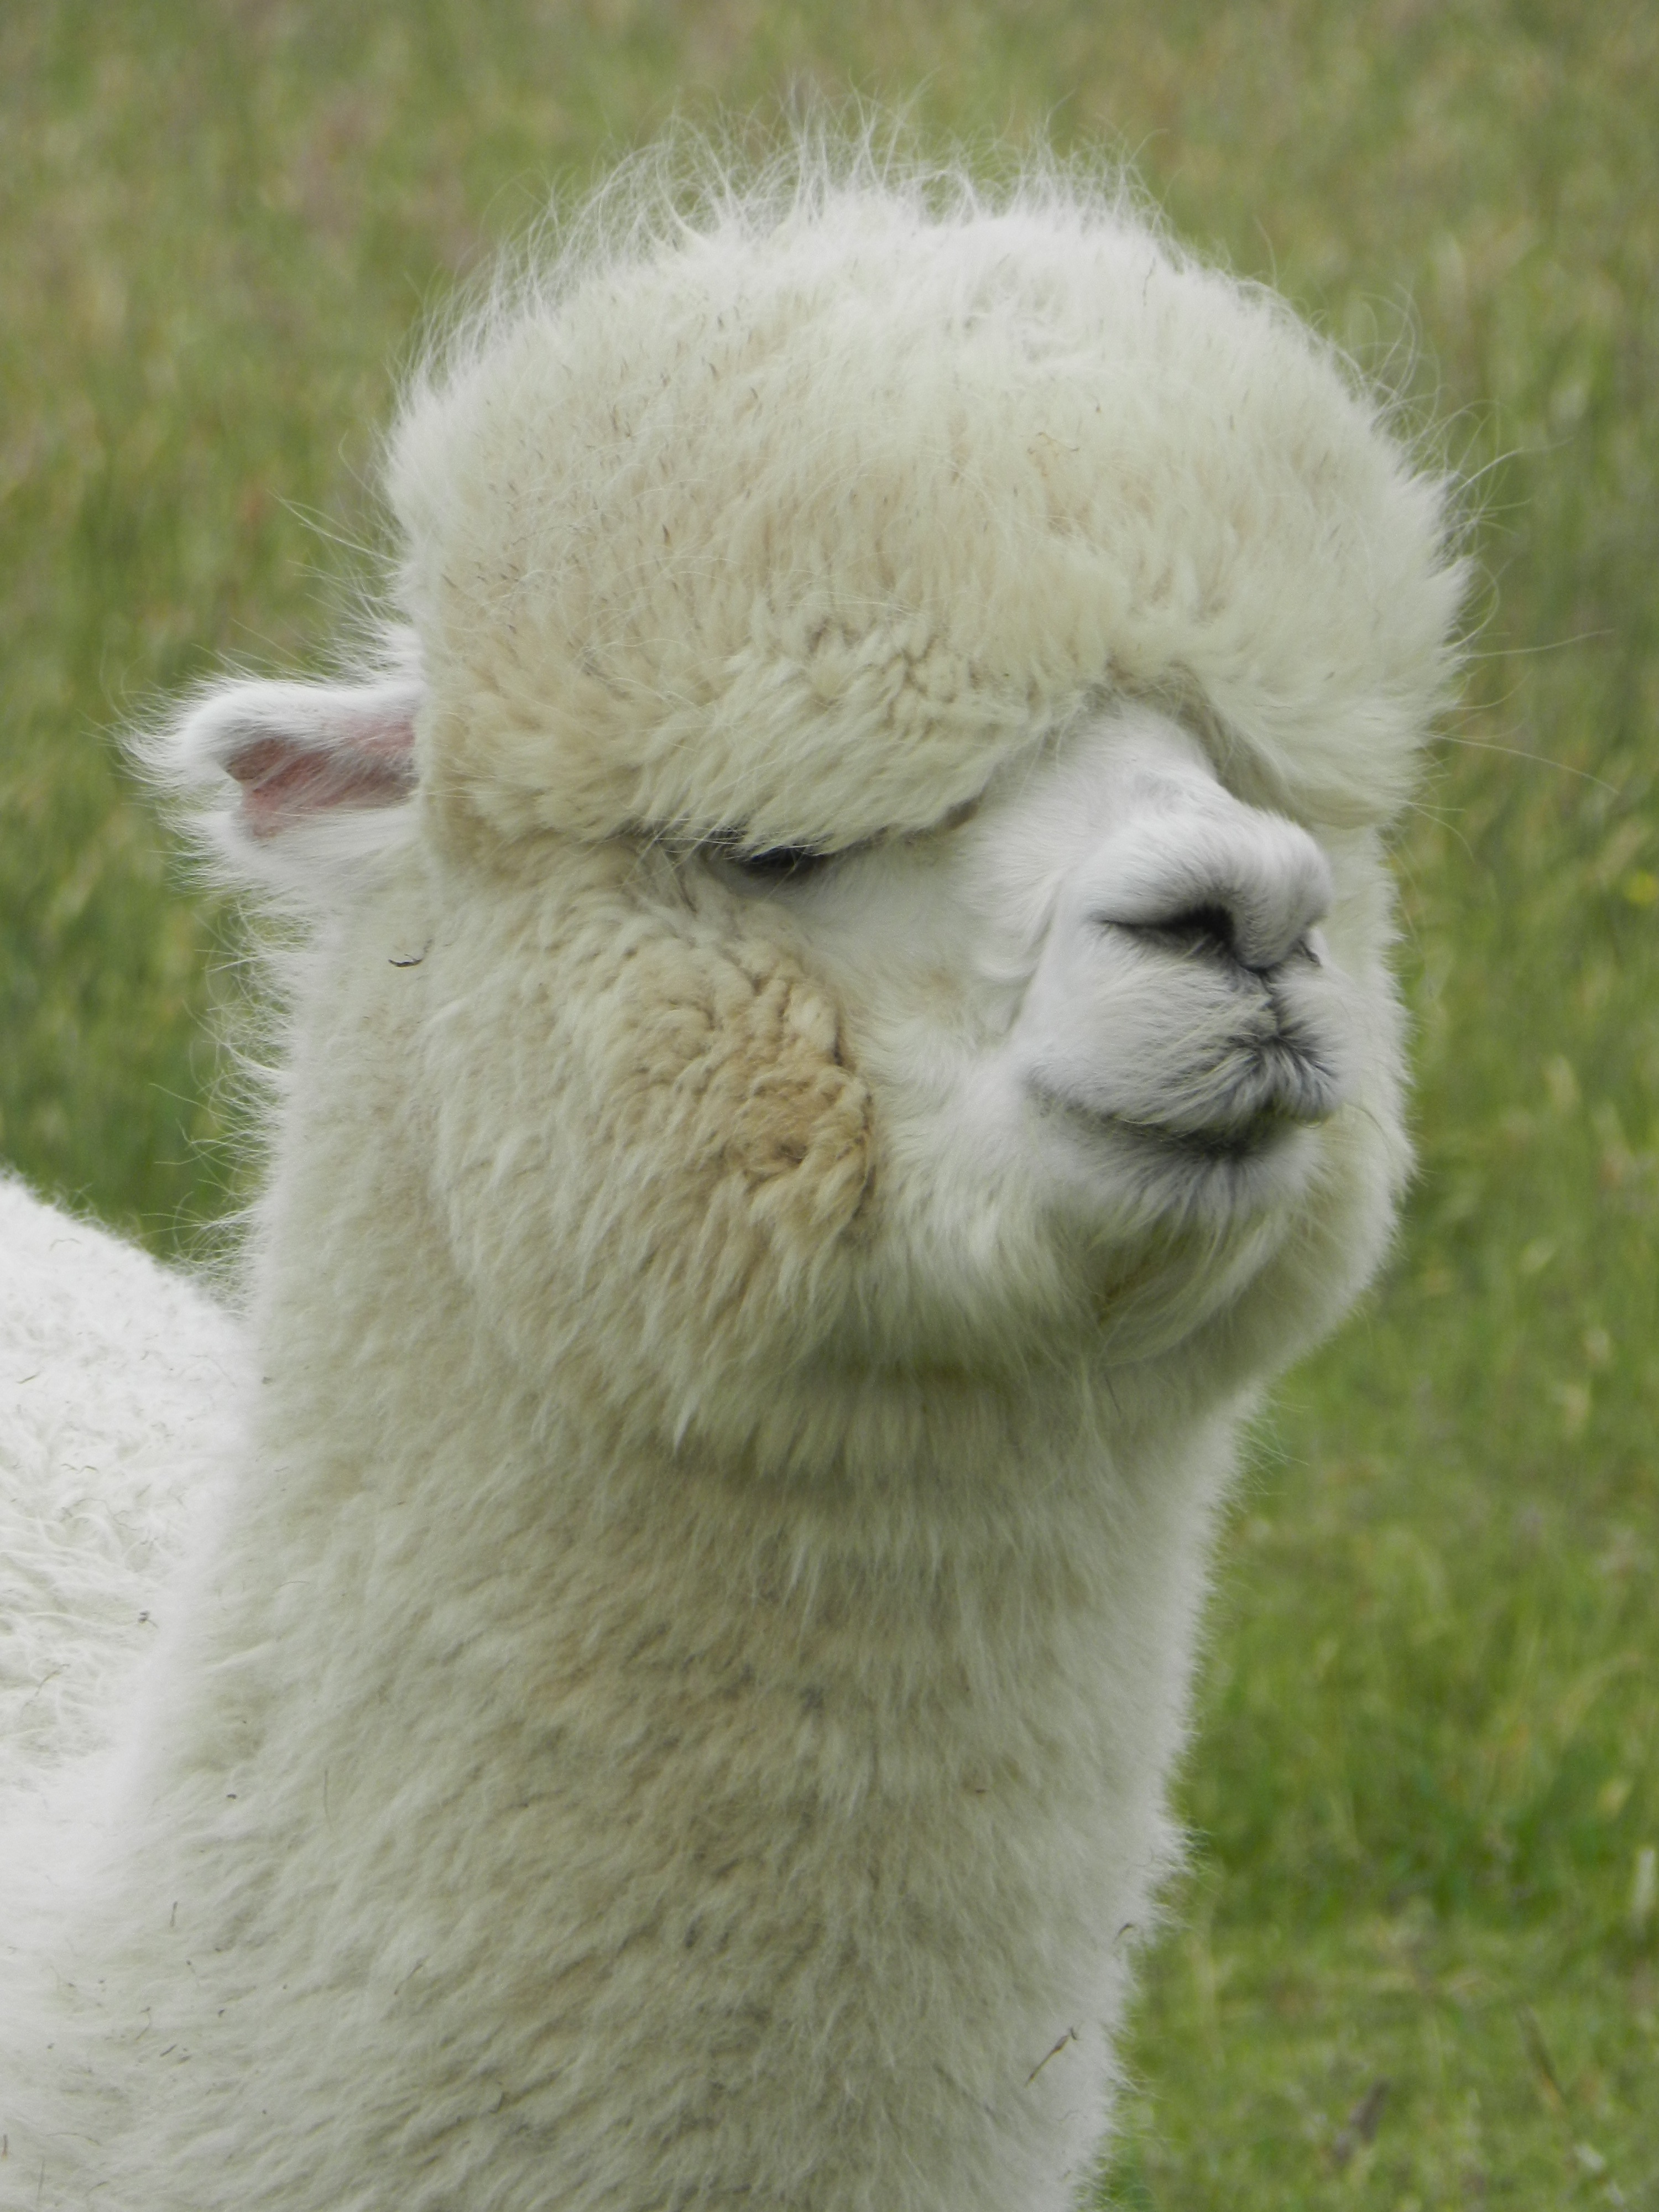
hair, fur, sheep, mammal, fauna, chile, llama, alpaca, furry, lama, vertebrate, south america, animal world, camel like mammal, dog breed group